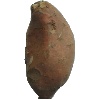
Label: Potato Sweet 1